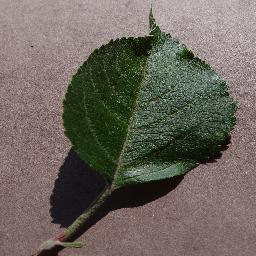
Label: Apple___healthy